Salil Chowdhury

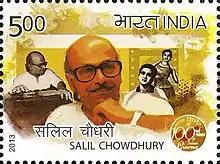
Chowdhury on a 2013 stamp of India

List of some songs for which music or lyrics were composed by Salil Chowdhury (in alphabetical order)